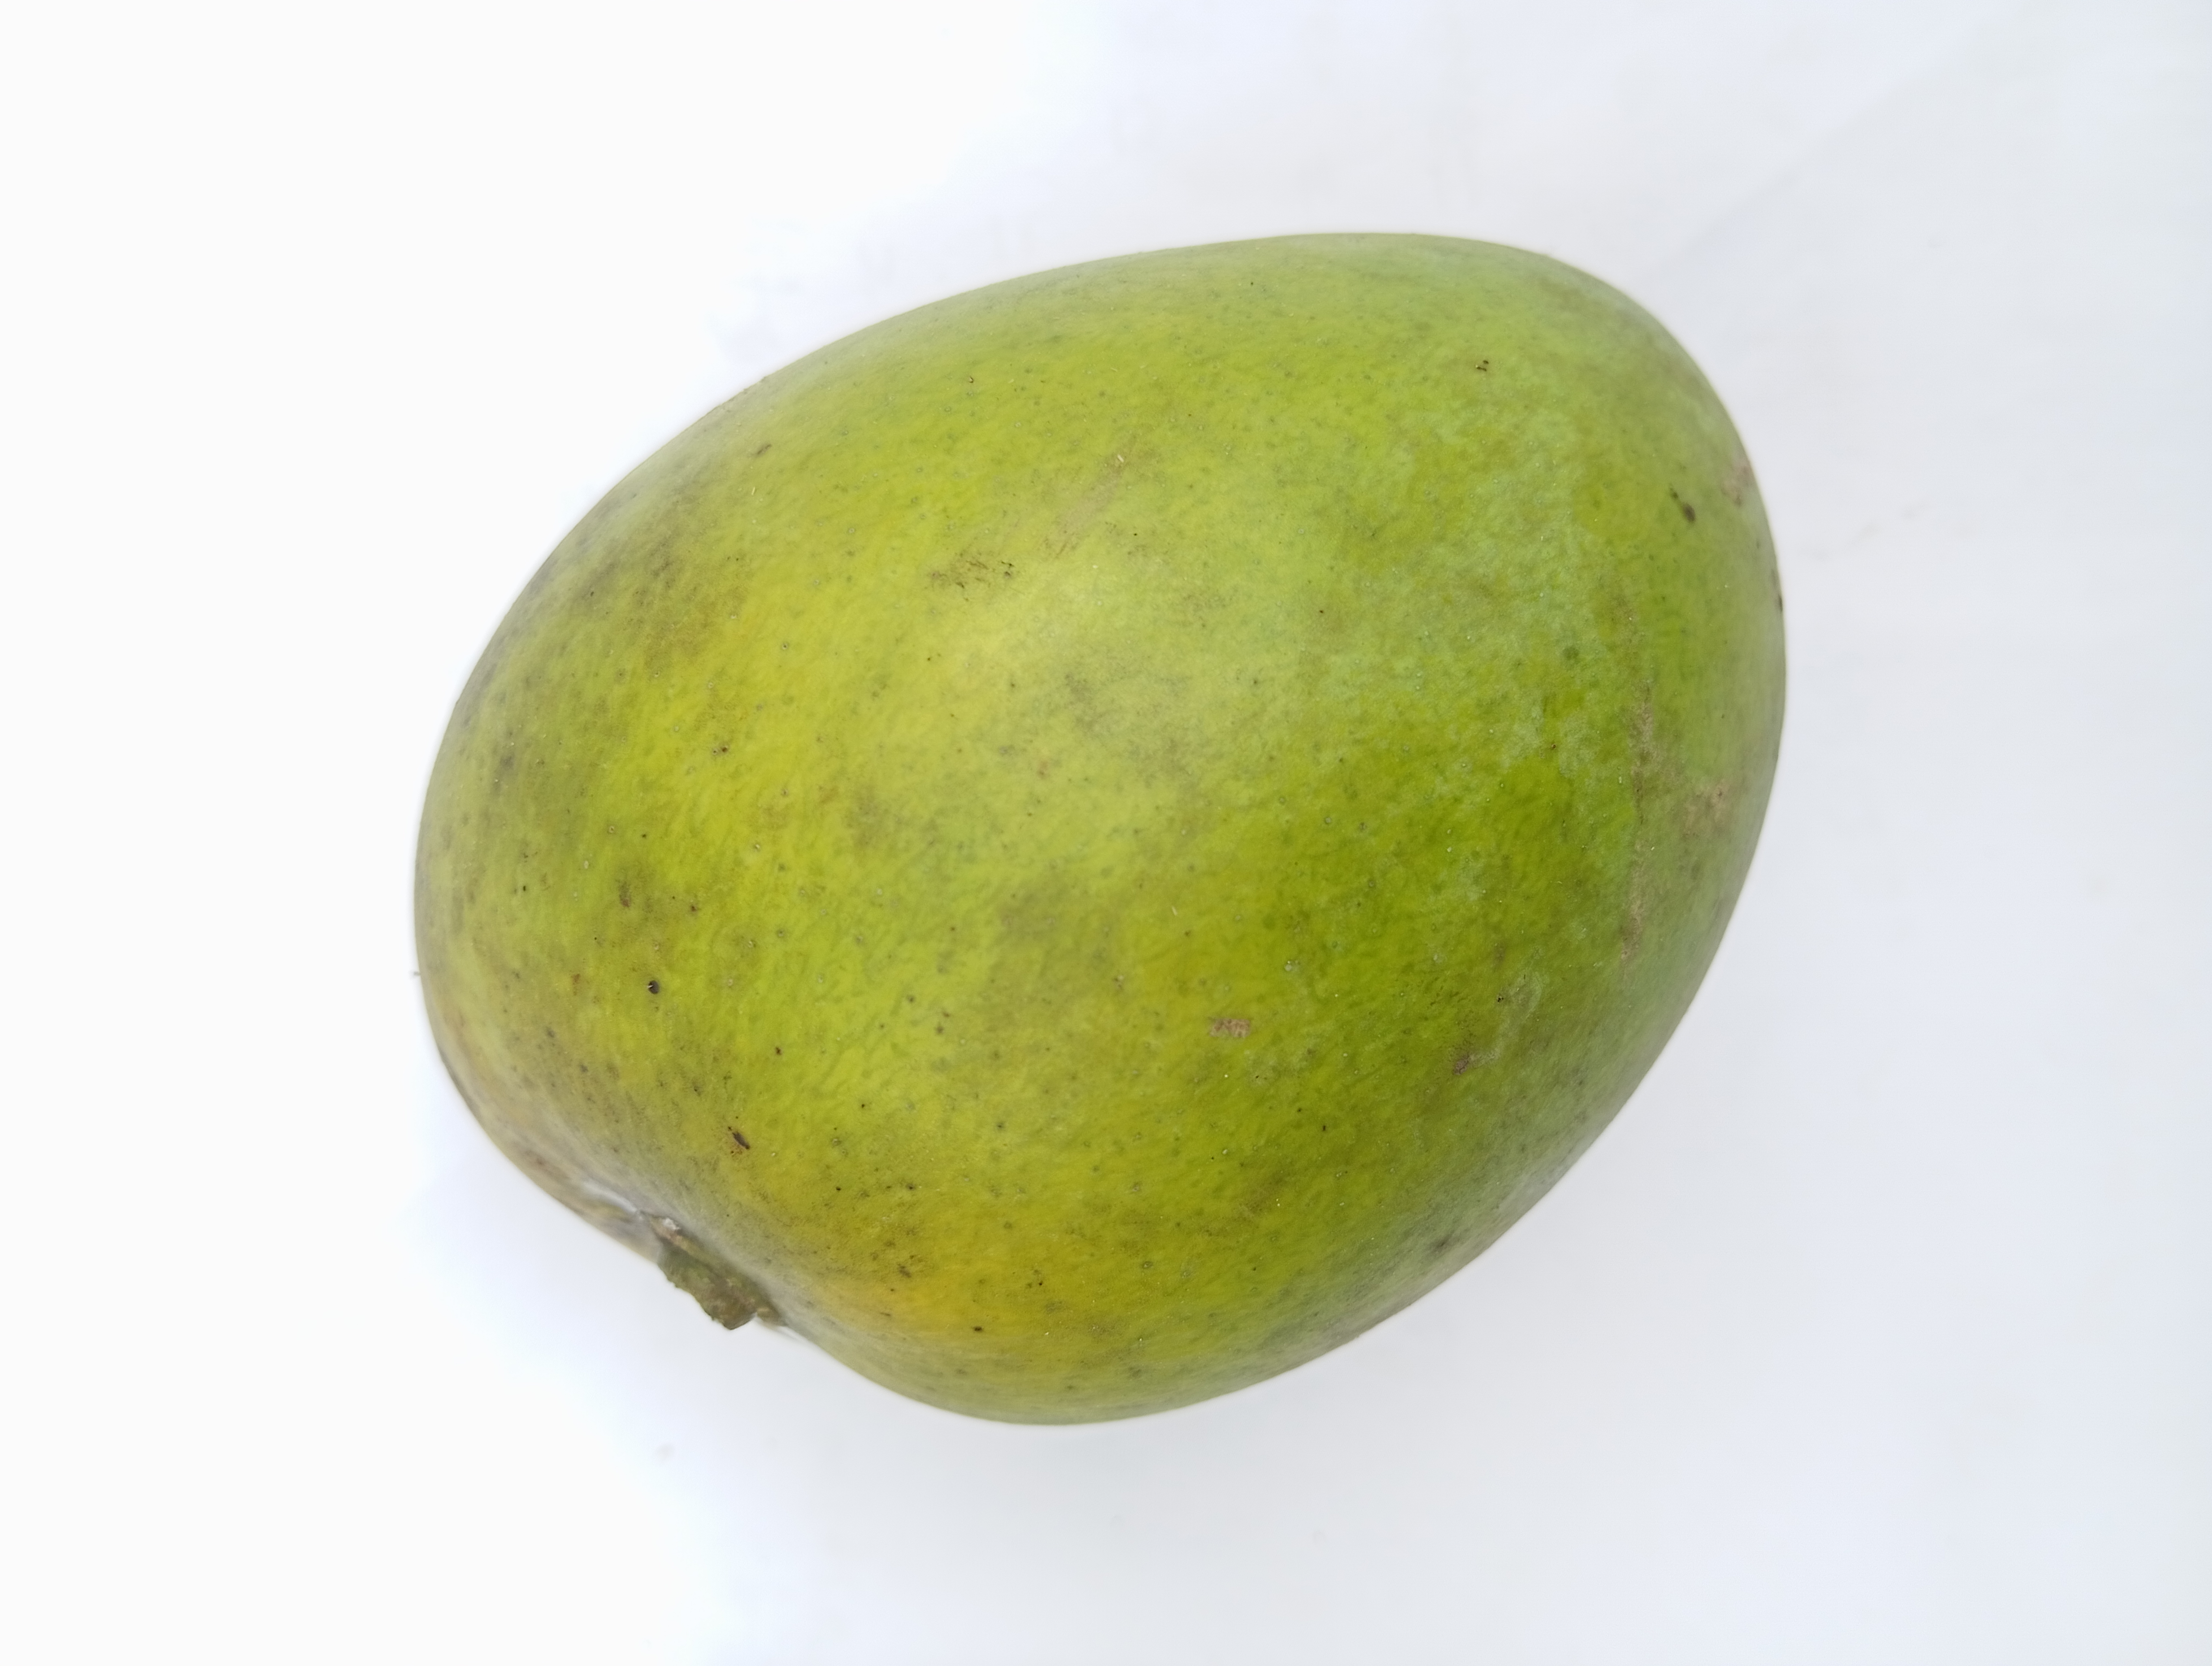
Mango variety: Harivanga